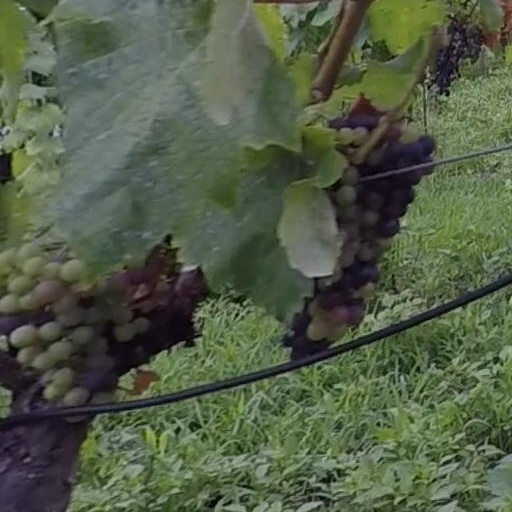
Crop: grape